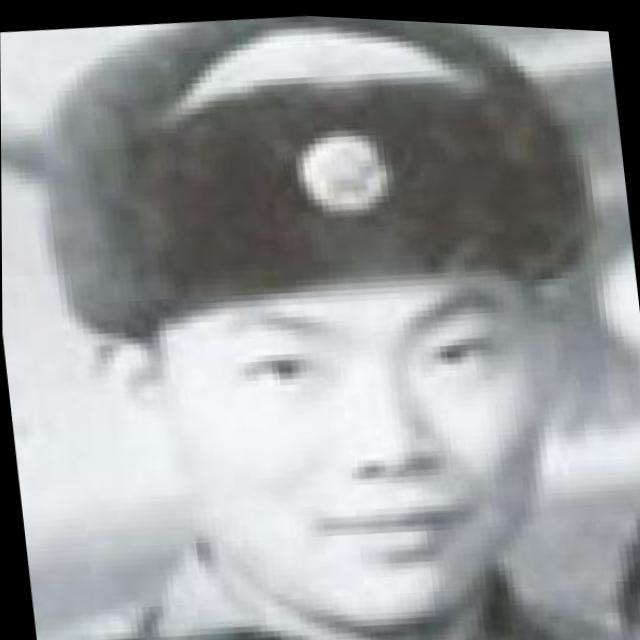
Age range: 21-44